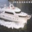
Label: ship